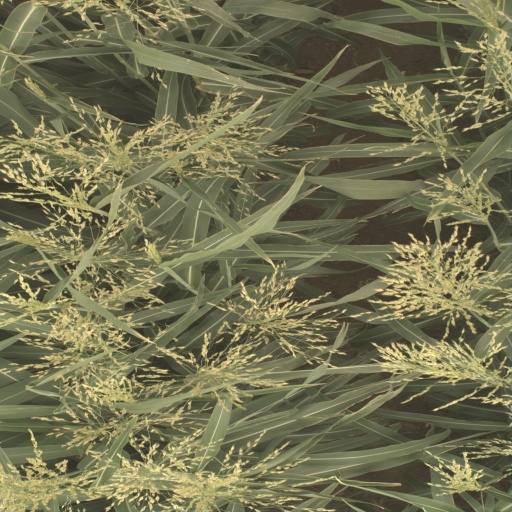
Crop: sorghum